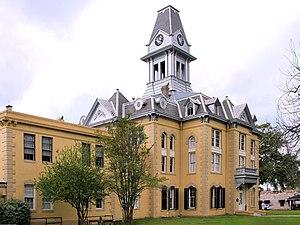
Le comté de Newton, en anglais : Newton County, est un comté situé dans l'extrême est de l'État du Texas aux États-Unis. Il est nommé en l'honneur de John Newton, un soldat de la guerre d'indépendance américaine. Le siège du comté est Newton. Selon le recensement de 2010, sa population est de 14 445 habitants.
La ville américaine de Newton est le siège du comté de Newton, dans l’État du Texas. Lors du recensement de 2000, elle comptait 2 459 habitants.